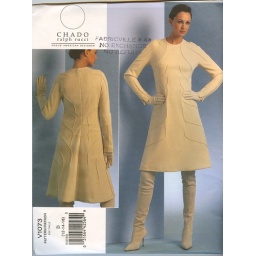
I think this dress made in a black wool jersey or matte jersey would be nice too.